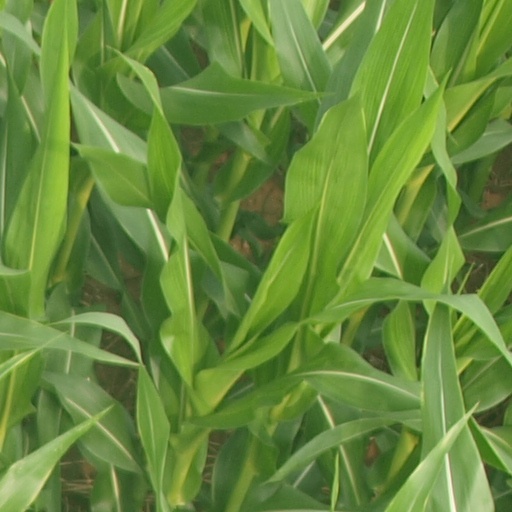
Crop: maize; corn